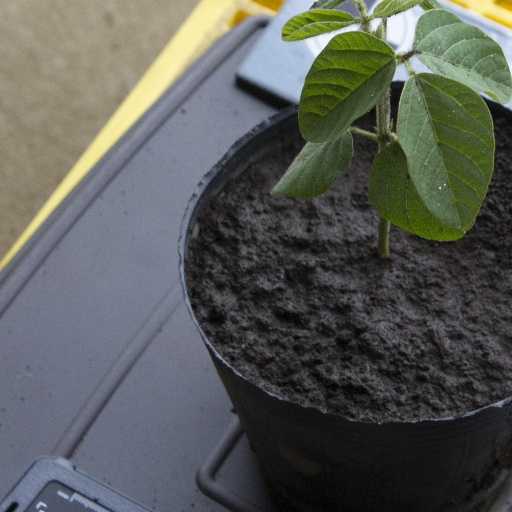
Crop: soybean